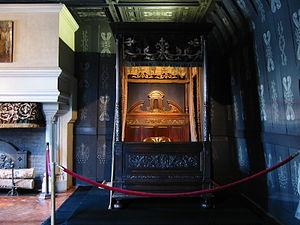
Le château de Chenonceau est un château de la Loire situé en Touraine, sur la commune de Chenonceaux, dans le département d'Indre-et-Loire en région Centre-Val de Loire.